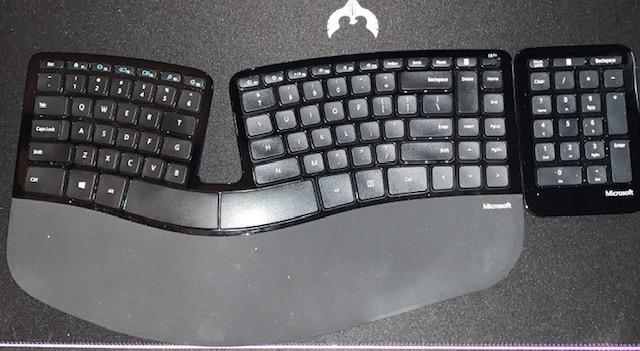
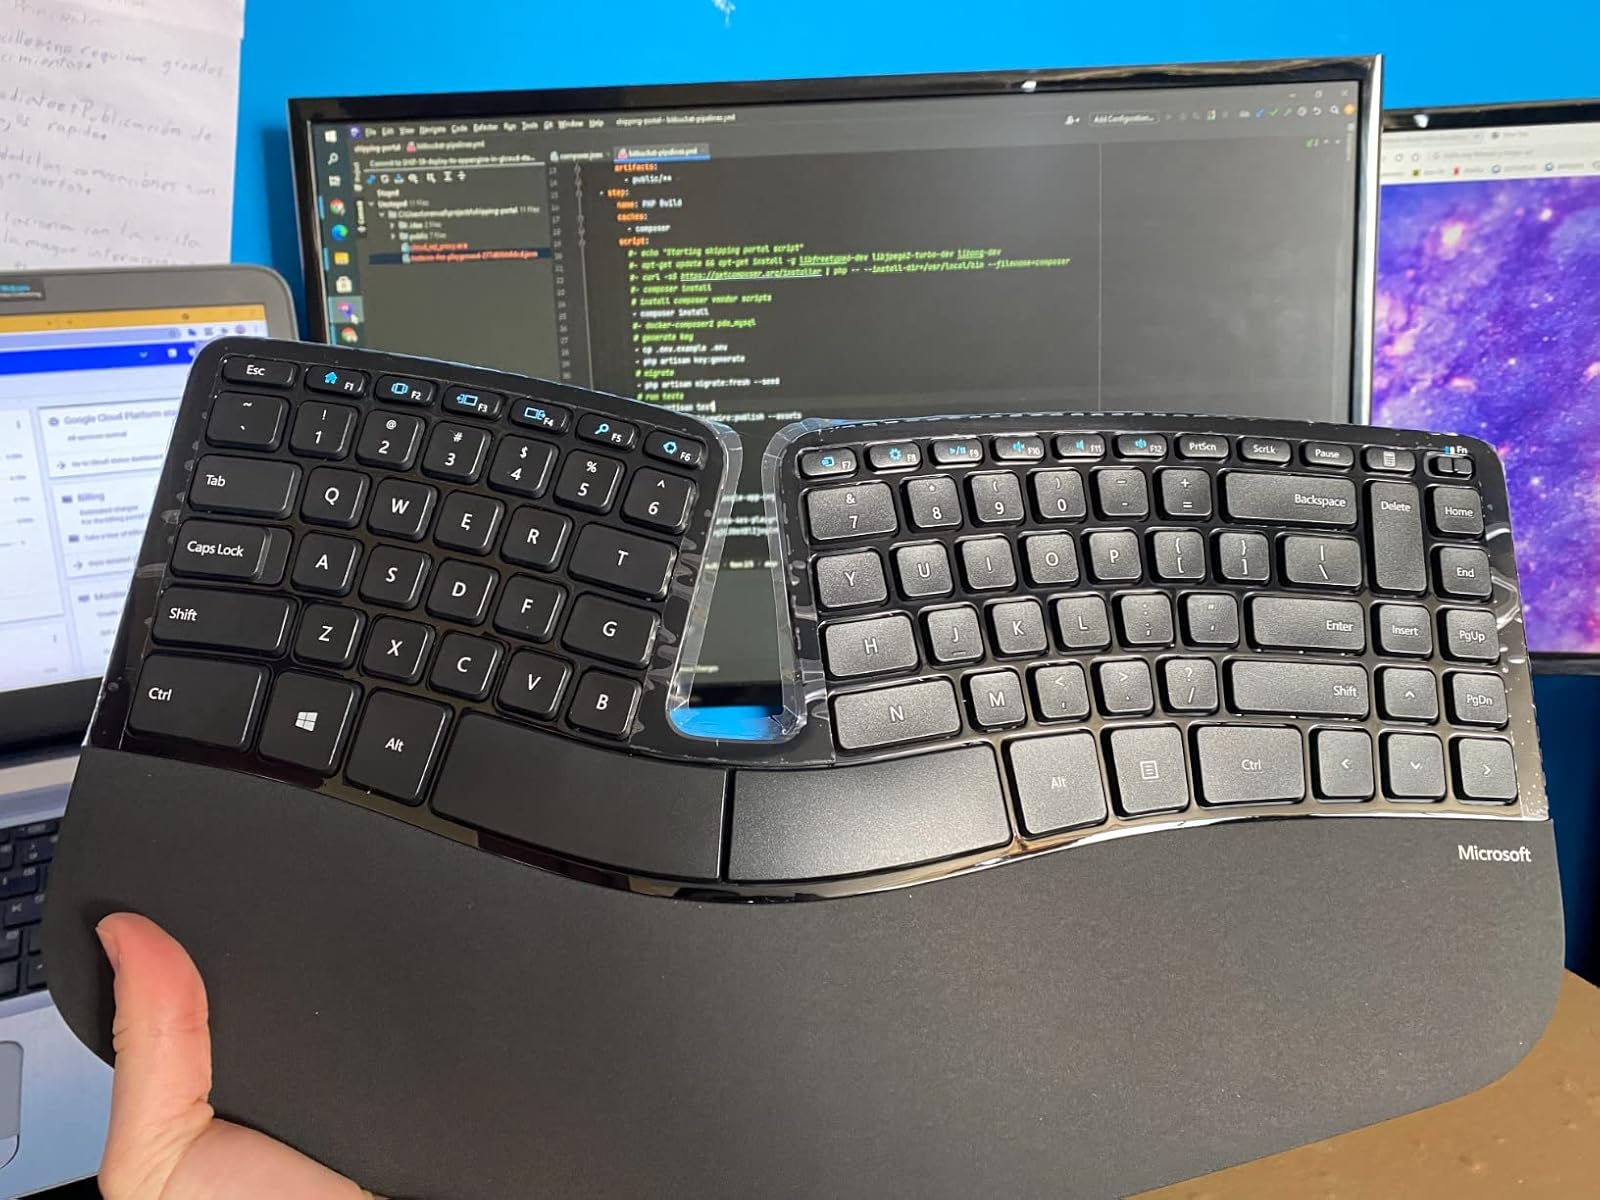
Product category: keyboard
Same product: yes